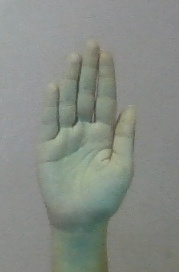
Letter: seen